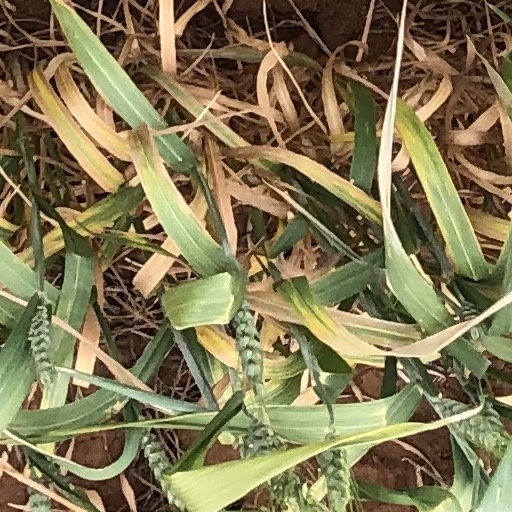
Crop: wheat